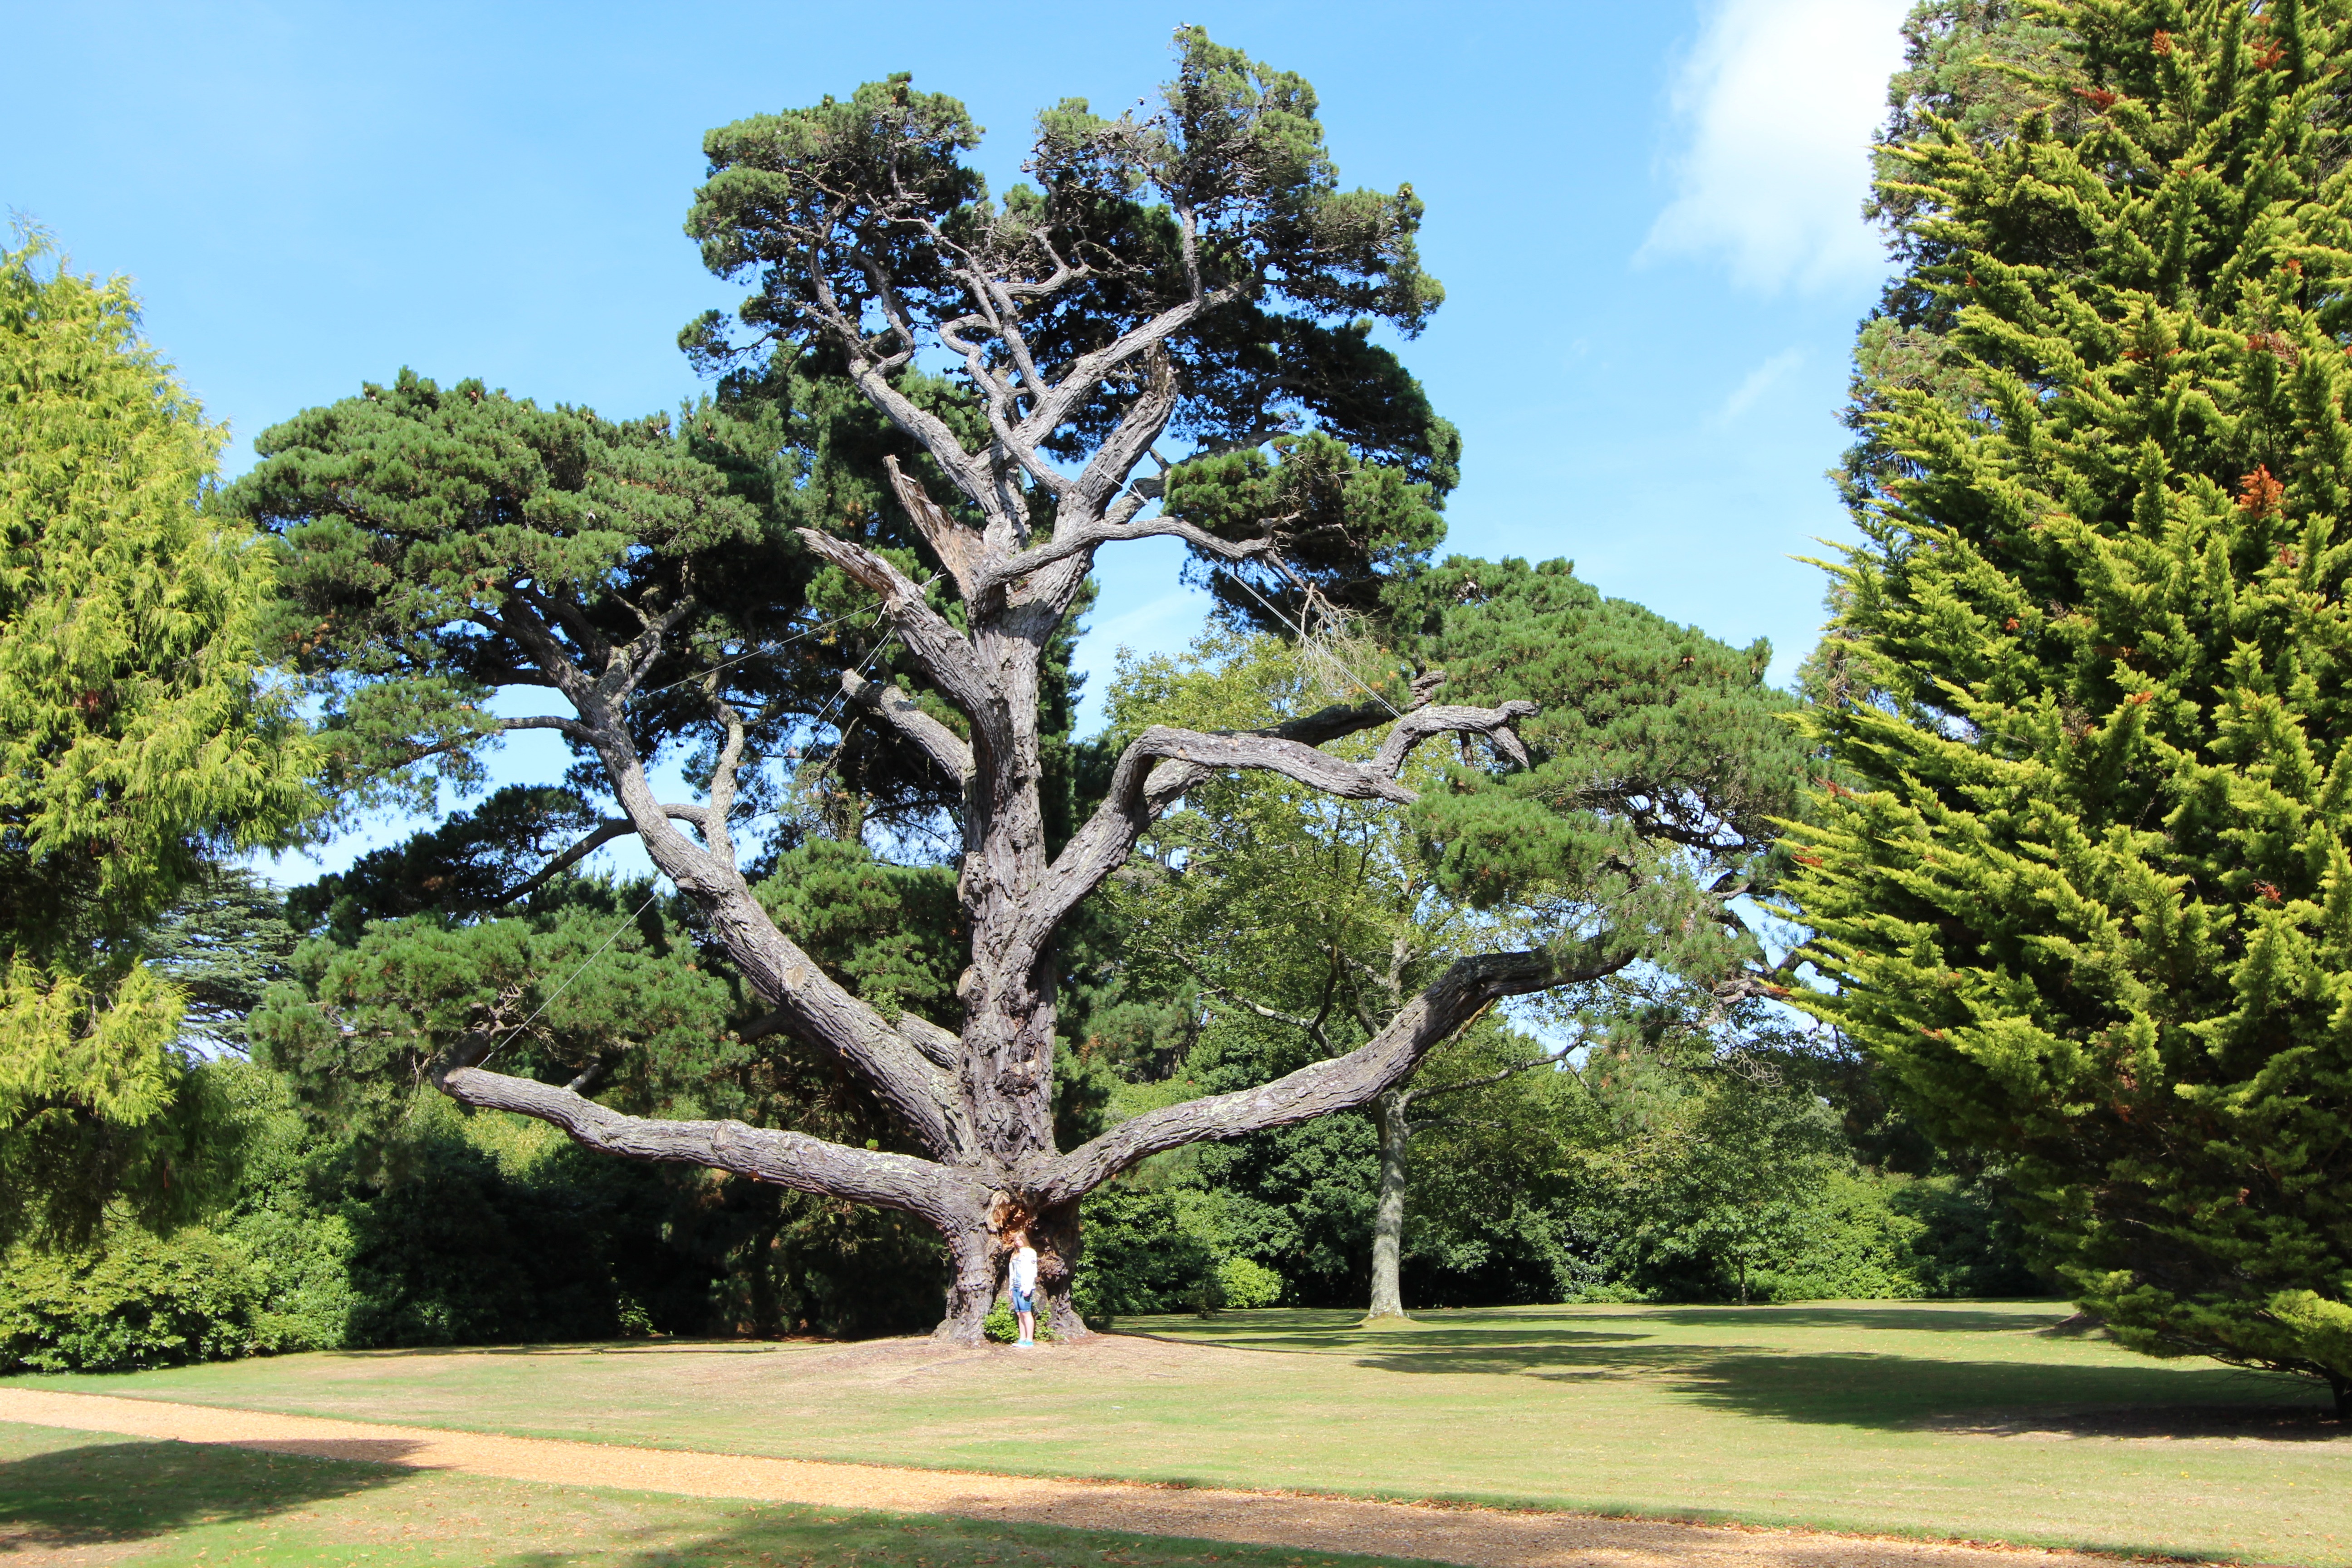
tree, plant, flower, evergreen, park, botany, garden, shrub, estate, ecosystem, flowering plant, biome, woody plant, land plant